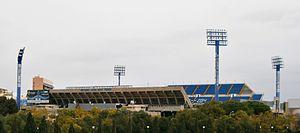
Le stade José Rico Pérez ou Estadio José Rico Pérez est un stade espagnol situé à Alicante. Il a une capacité d'accueil de 29 500 spectateurs.
Capitale européenne du sport est un titre attribué chaque année à une ville d'Europe par l'European Capitals of Sport Association.